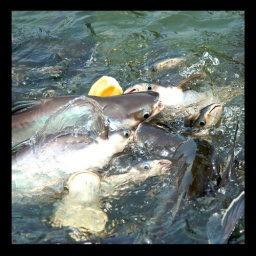
Feeding the carp from a boat on the river in Bangkok